Clitoris

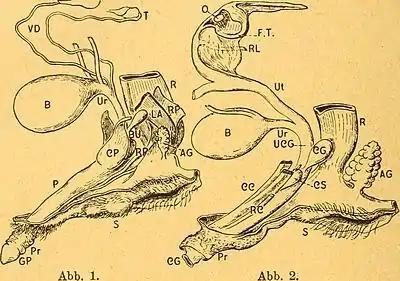
Male and female reproductive systems of the spotted hyena, from Schmotzer & Zimmerman, "Anatomischer Anzeiger" (1922). Abb. 1 (Fig. 1.) "Male reproductive anatomy". Abb. 2 (Fig. 2.) "Female reproductive anatomy". Principal abbreviations (from Schmotzer & Zimmerman) are: T, testis; VD, vas deferens; BU, bulbus urethrae; Ur, urethra; R, rectum; P, penis; S, scrotum; O, ovarium; FT, tuba Fallopii; RL, ligamentum uteri; Ut, uterus; CC, corpus clitoridis. Remaining abbreviations, in alphabetical order, are: "AG", glandula analis; "B", vesica urinaria; "CG", glandula Cowperi; "CP", corpus penis; "CS", corpus spongiosum; "GC", glans clitoridis; "GP", glans penis; "LA", musculus levator ani; "Pr", praeputium; "RC", musculus retractor clitoridis; "RP", musculus retractor penis; "UCG", canalis urogenitalis.

Caspar Bartholin (whom Bartholin's glands are named after), a 17th-century Danish anatomist, dismissed Colombo's and Falloppio's claims that they discovered the clitoris, arguing that the clitoris had been widely known to medical science since the second century. Although 17th-century midwives recommended to men and women that women should aspire to achieve orgasms to help them get pregnant for general health and well-being and to keep their relationships healthy, debate about the importance of the clitoris persisted, notably in the work of Regnier de Graaf in the 17th century and Georg Ludwig Kobelt in the 19th.